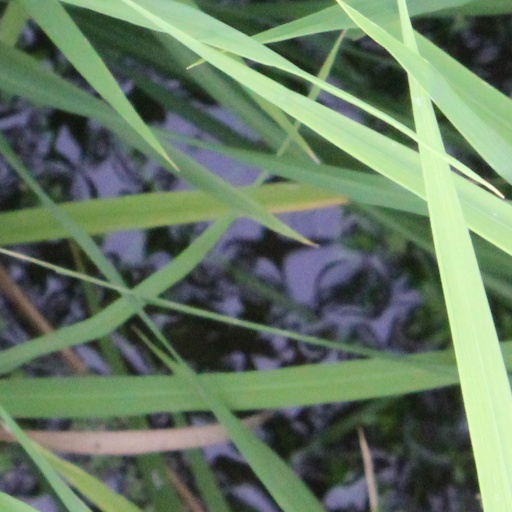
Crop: rice